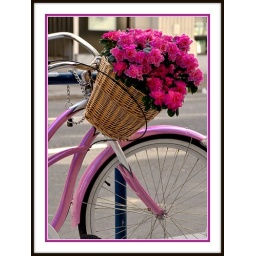
Just a bike tied up as I walked down the street in Portland